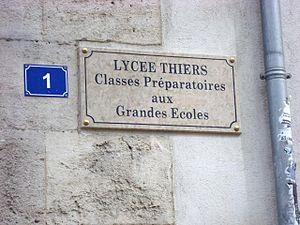
Entrée du lycée Thiers à Marseille, du côté CPGE.
Le lycée Thiers est un établissement public local d'enseignement français, situé au 5, Place du Lycée, dans le 1ᵉʳ arrondissement de Marseille, en plein cœur du Quartier Thiers, non loin du Vieux Port. Il regroupe un collège, un lycée et de nombreuses classes préparatoires aux grandes écoles.